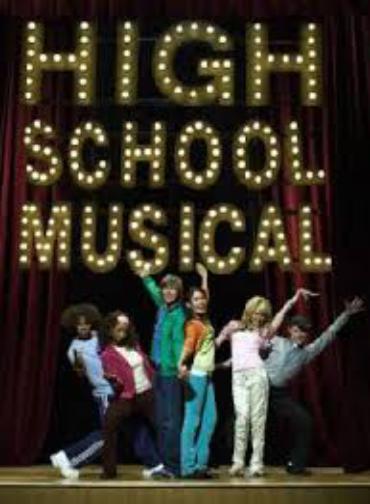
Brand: High School Musical
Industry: Leisure